2000s in Latin music

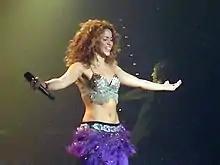
Shakira had the longest-running number one of the decade on the Hot Latin Songs chart with "La Tortura".

By 2005, sales of Latin albums rose to 14% according to the RIAA. By 2008 however, due to declining sales of albums worldwide, sales of Latin albums dropped to 21.1% also according to the RIAA. Due to the declining sales, the RIAA lowered the threshold for Latin certifications in 2008. One trend that emerged since the late 1990s was Latin artists recording multiple renditions of their hit song for different Latin formats. For example, Luis Fonsi's song "Nada Es Para Siempre", an acoustic pop rock track, reached number one on the "Billboard" Tropical Airplay chart thanks to its salsa version and a reggeaton remix featuring Adassa.